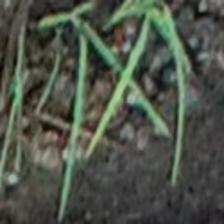
Label: clustered